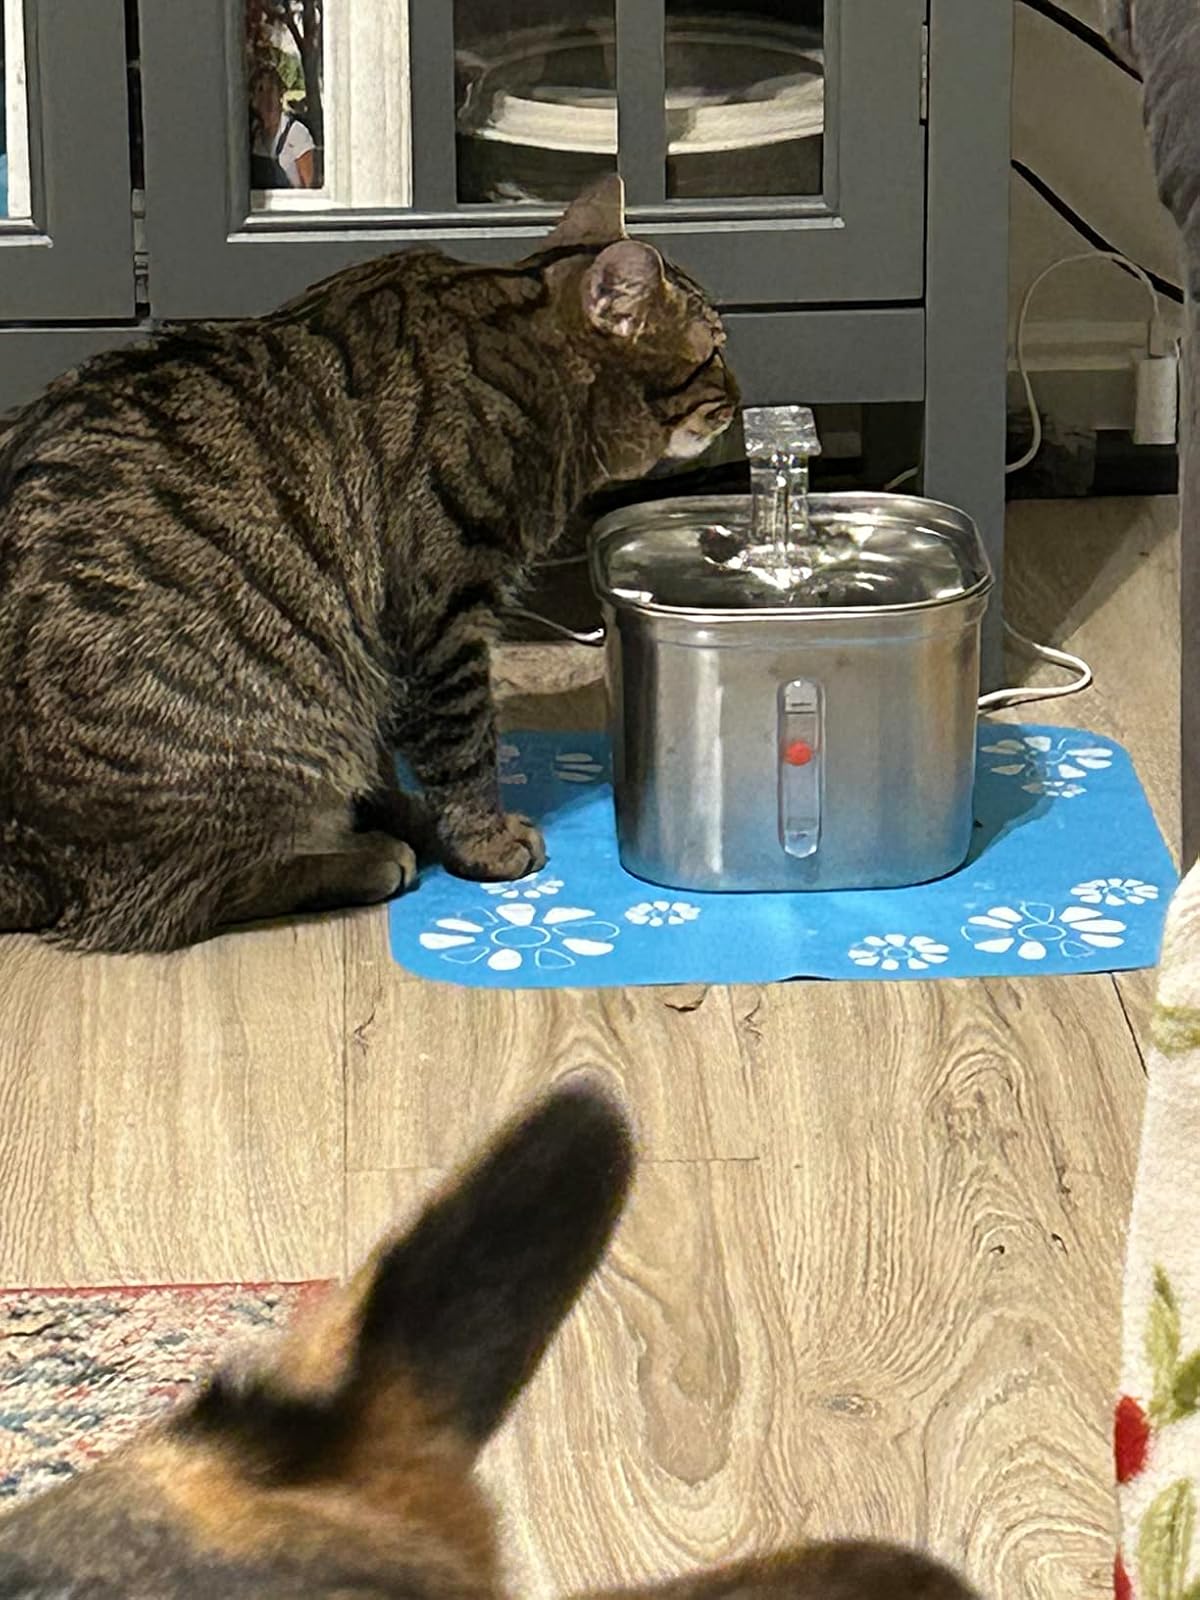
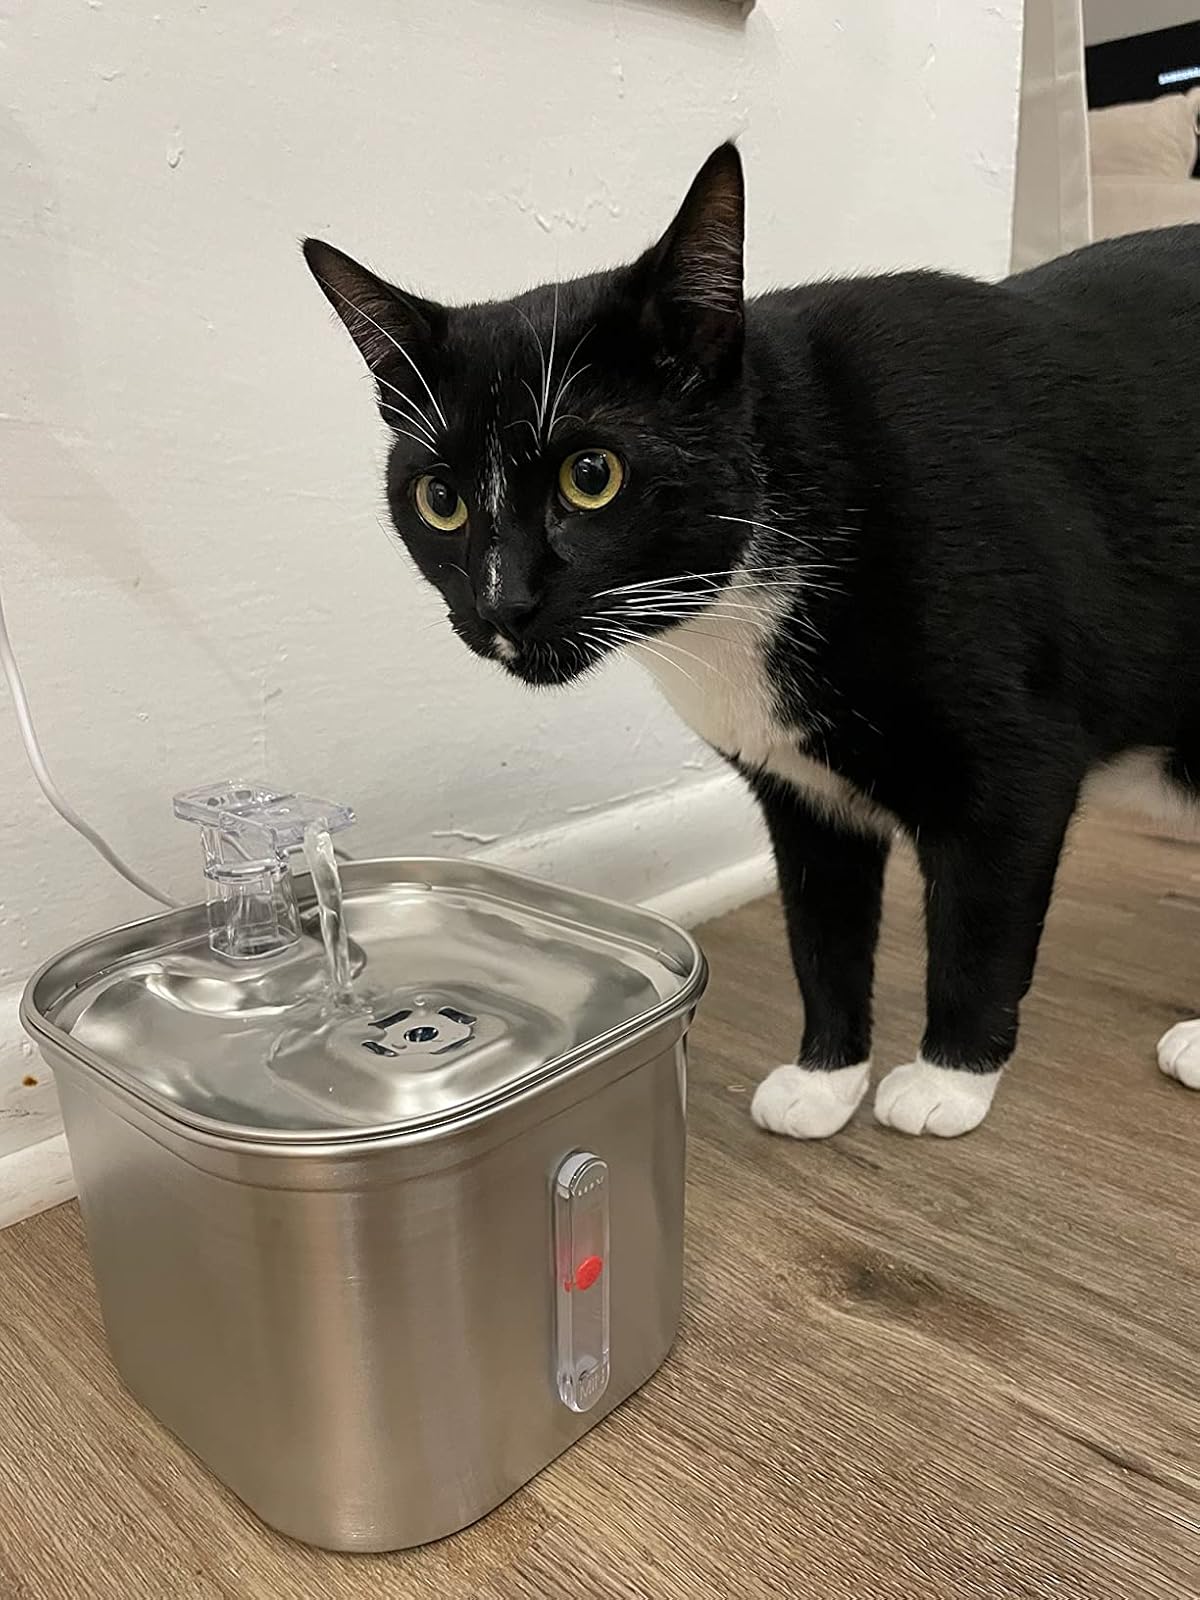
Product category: items_bowl
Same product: yes